Los Angeles Homeless Services Authority

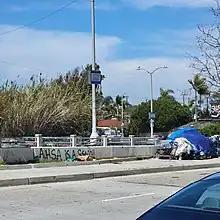
Graffiti in Venice decries the Los Angeles Homeless Services Authority as a scam, 2023

LAHSA has been critiqued for its ineffective handling of homelessness in California, including areas such as homeless outreach and spending oversight. Between 2015 and 2022, LAHSA's funding increased 13 times, from $63 million to $808 million, while homelessness increased 1.6 times. The accuracy of several annual LAHSA homeless counts, including in 2021 and 2022 has been challenged by Los Angeles city officials.